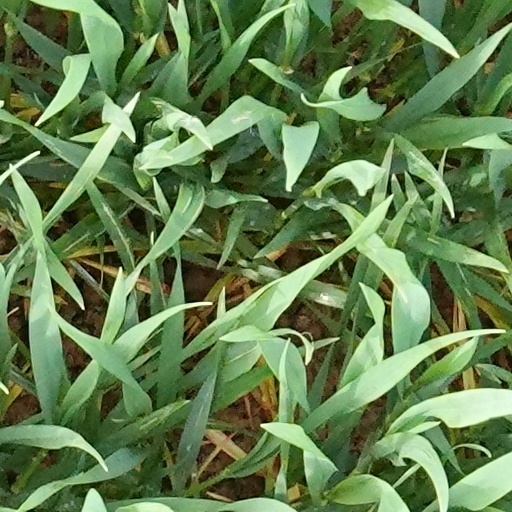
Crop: wheat